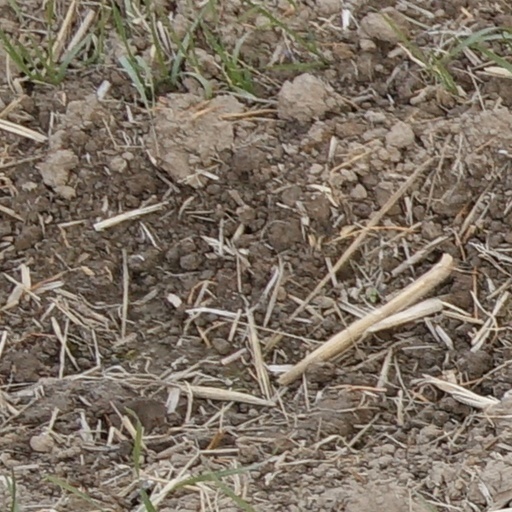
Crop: wheat